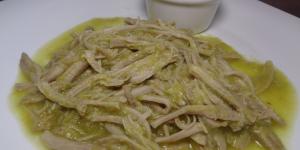
falda de res en salsa verde